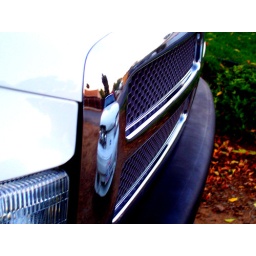
My car in the reflection of this truck